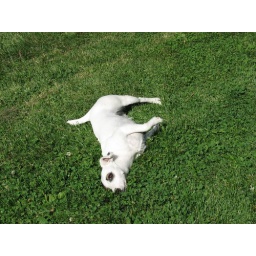
Playing in the grass like the cute dog she is.